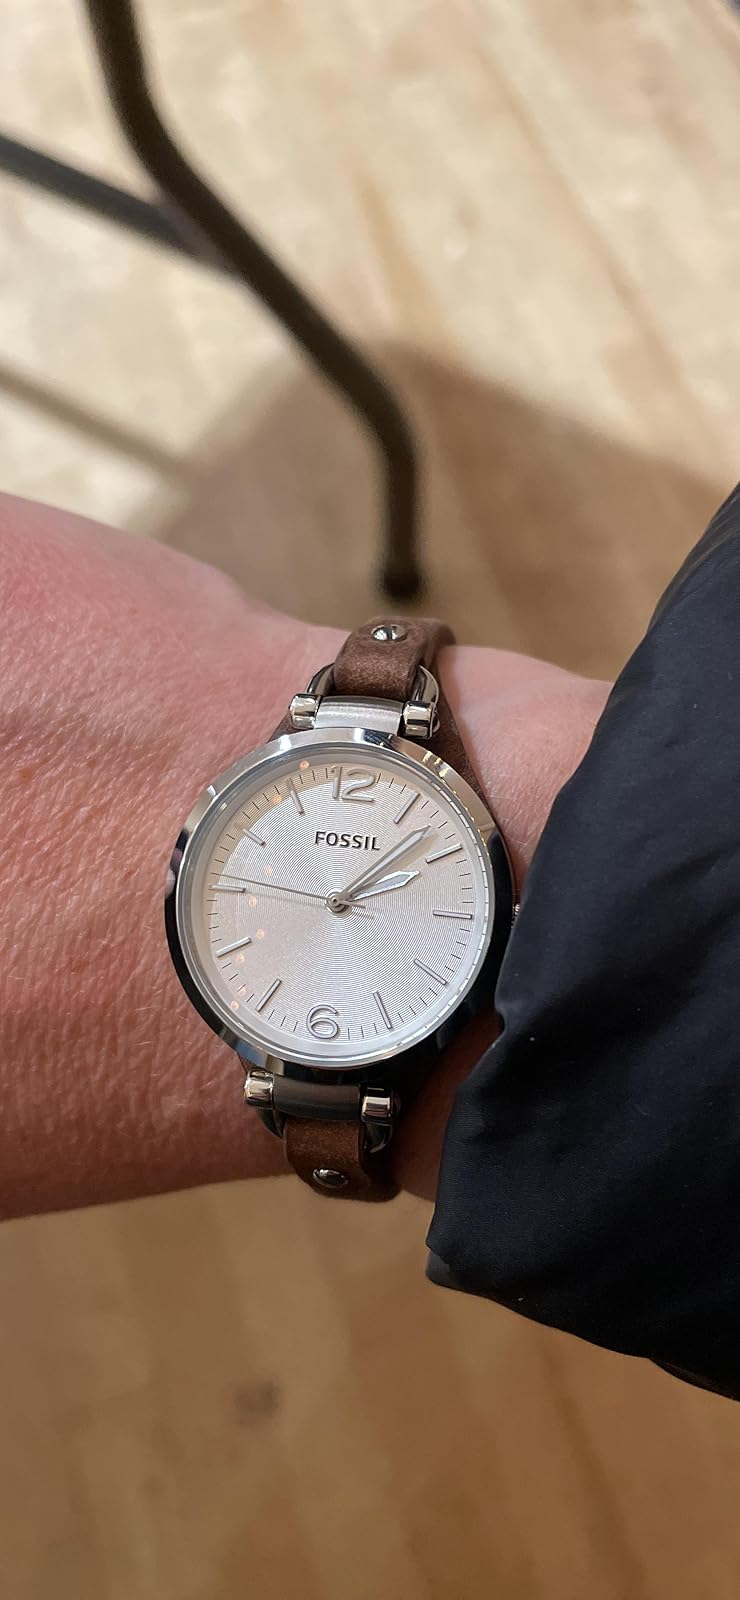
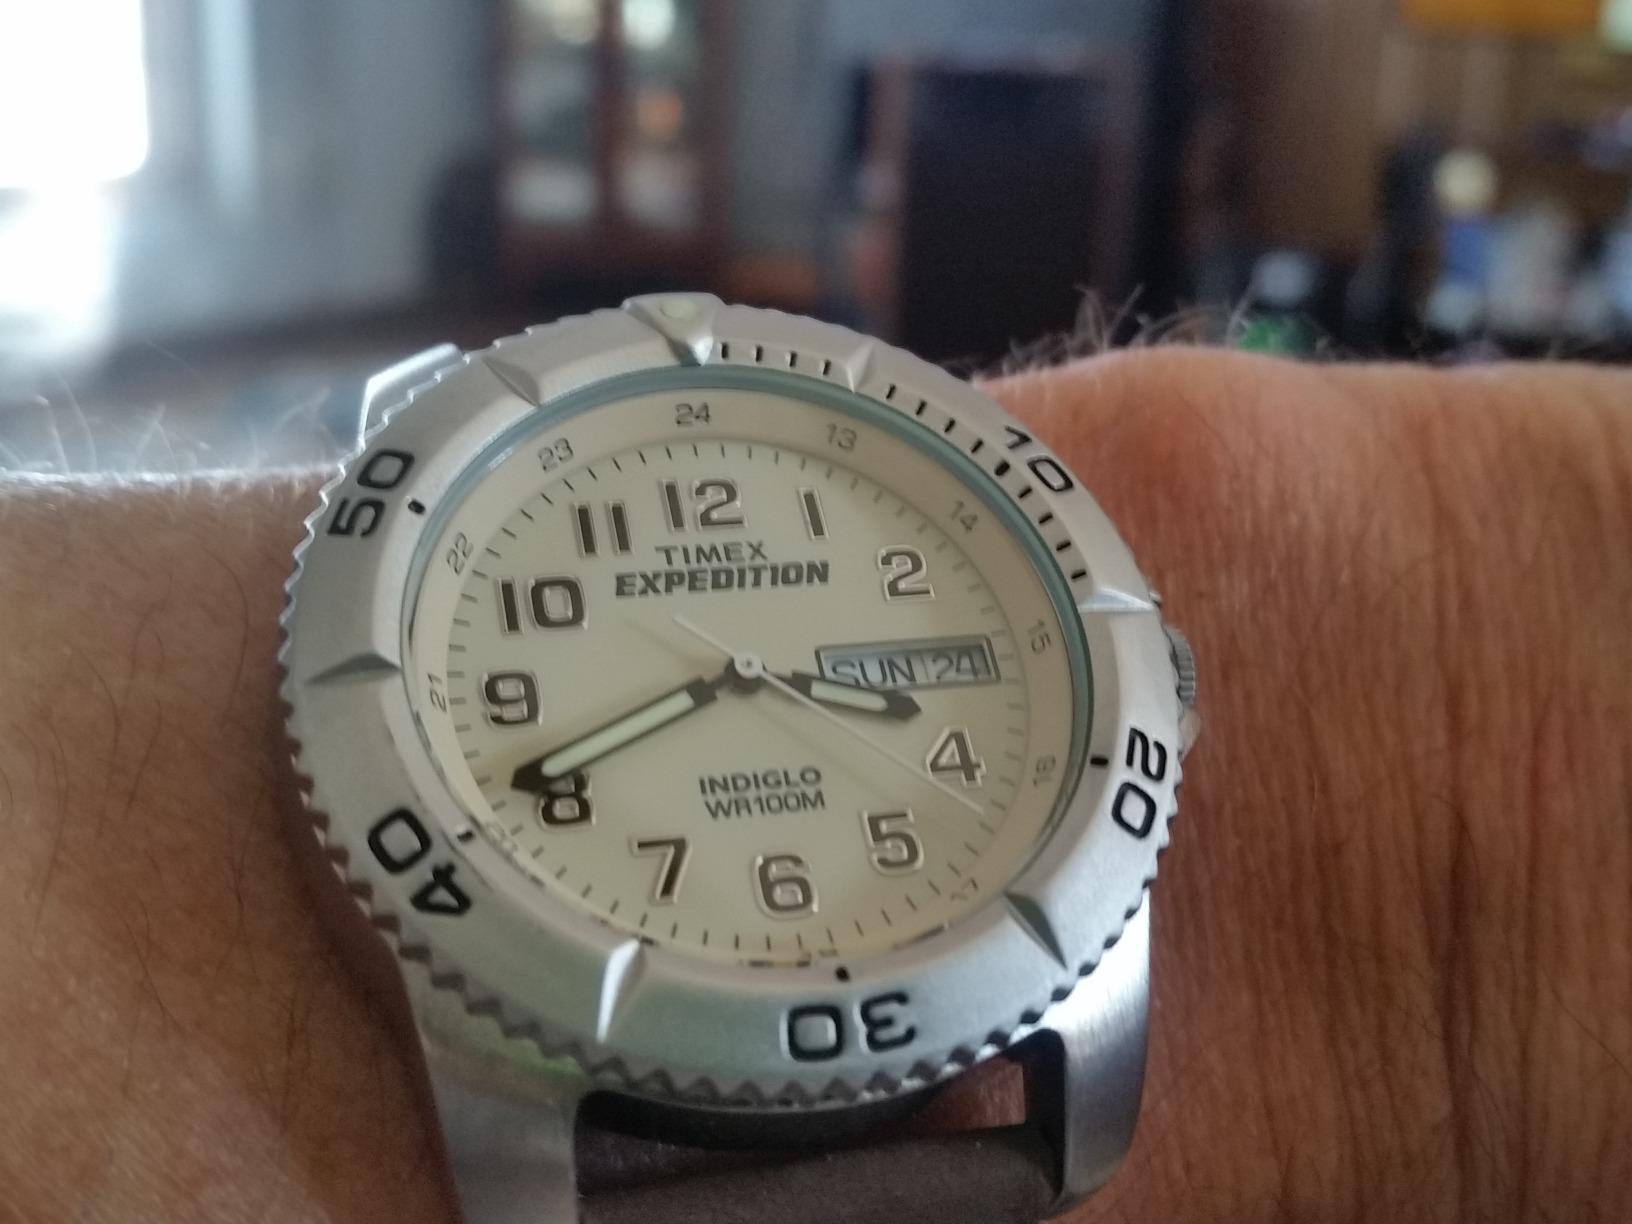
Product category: accessories_watch
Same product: no